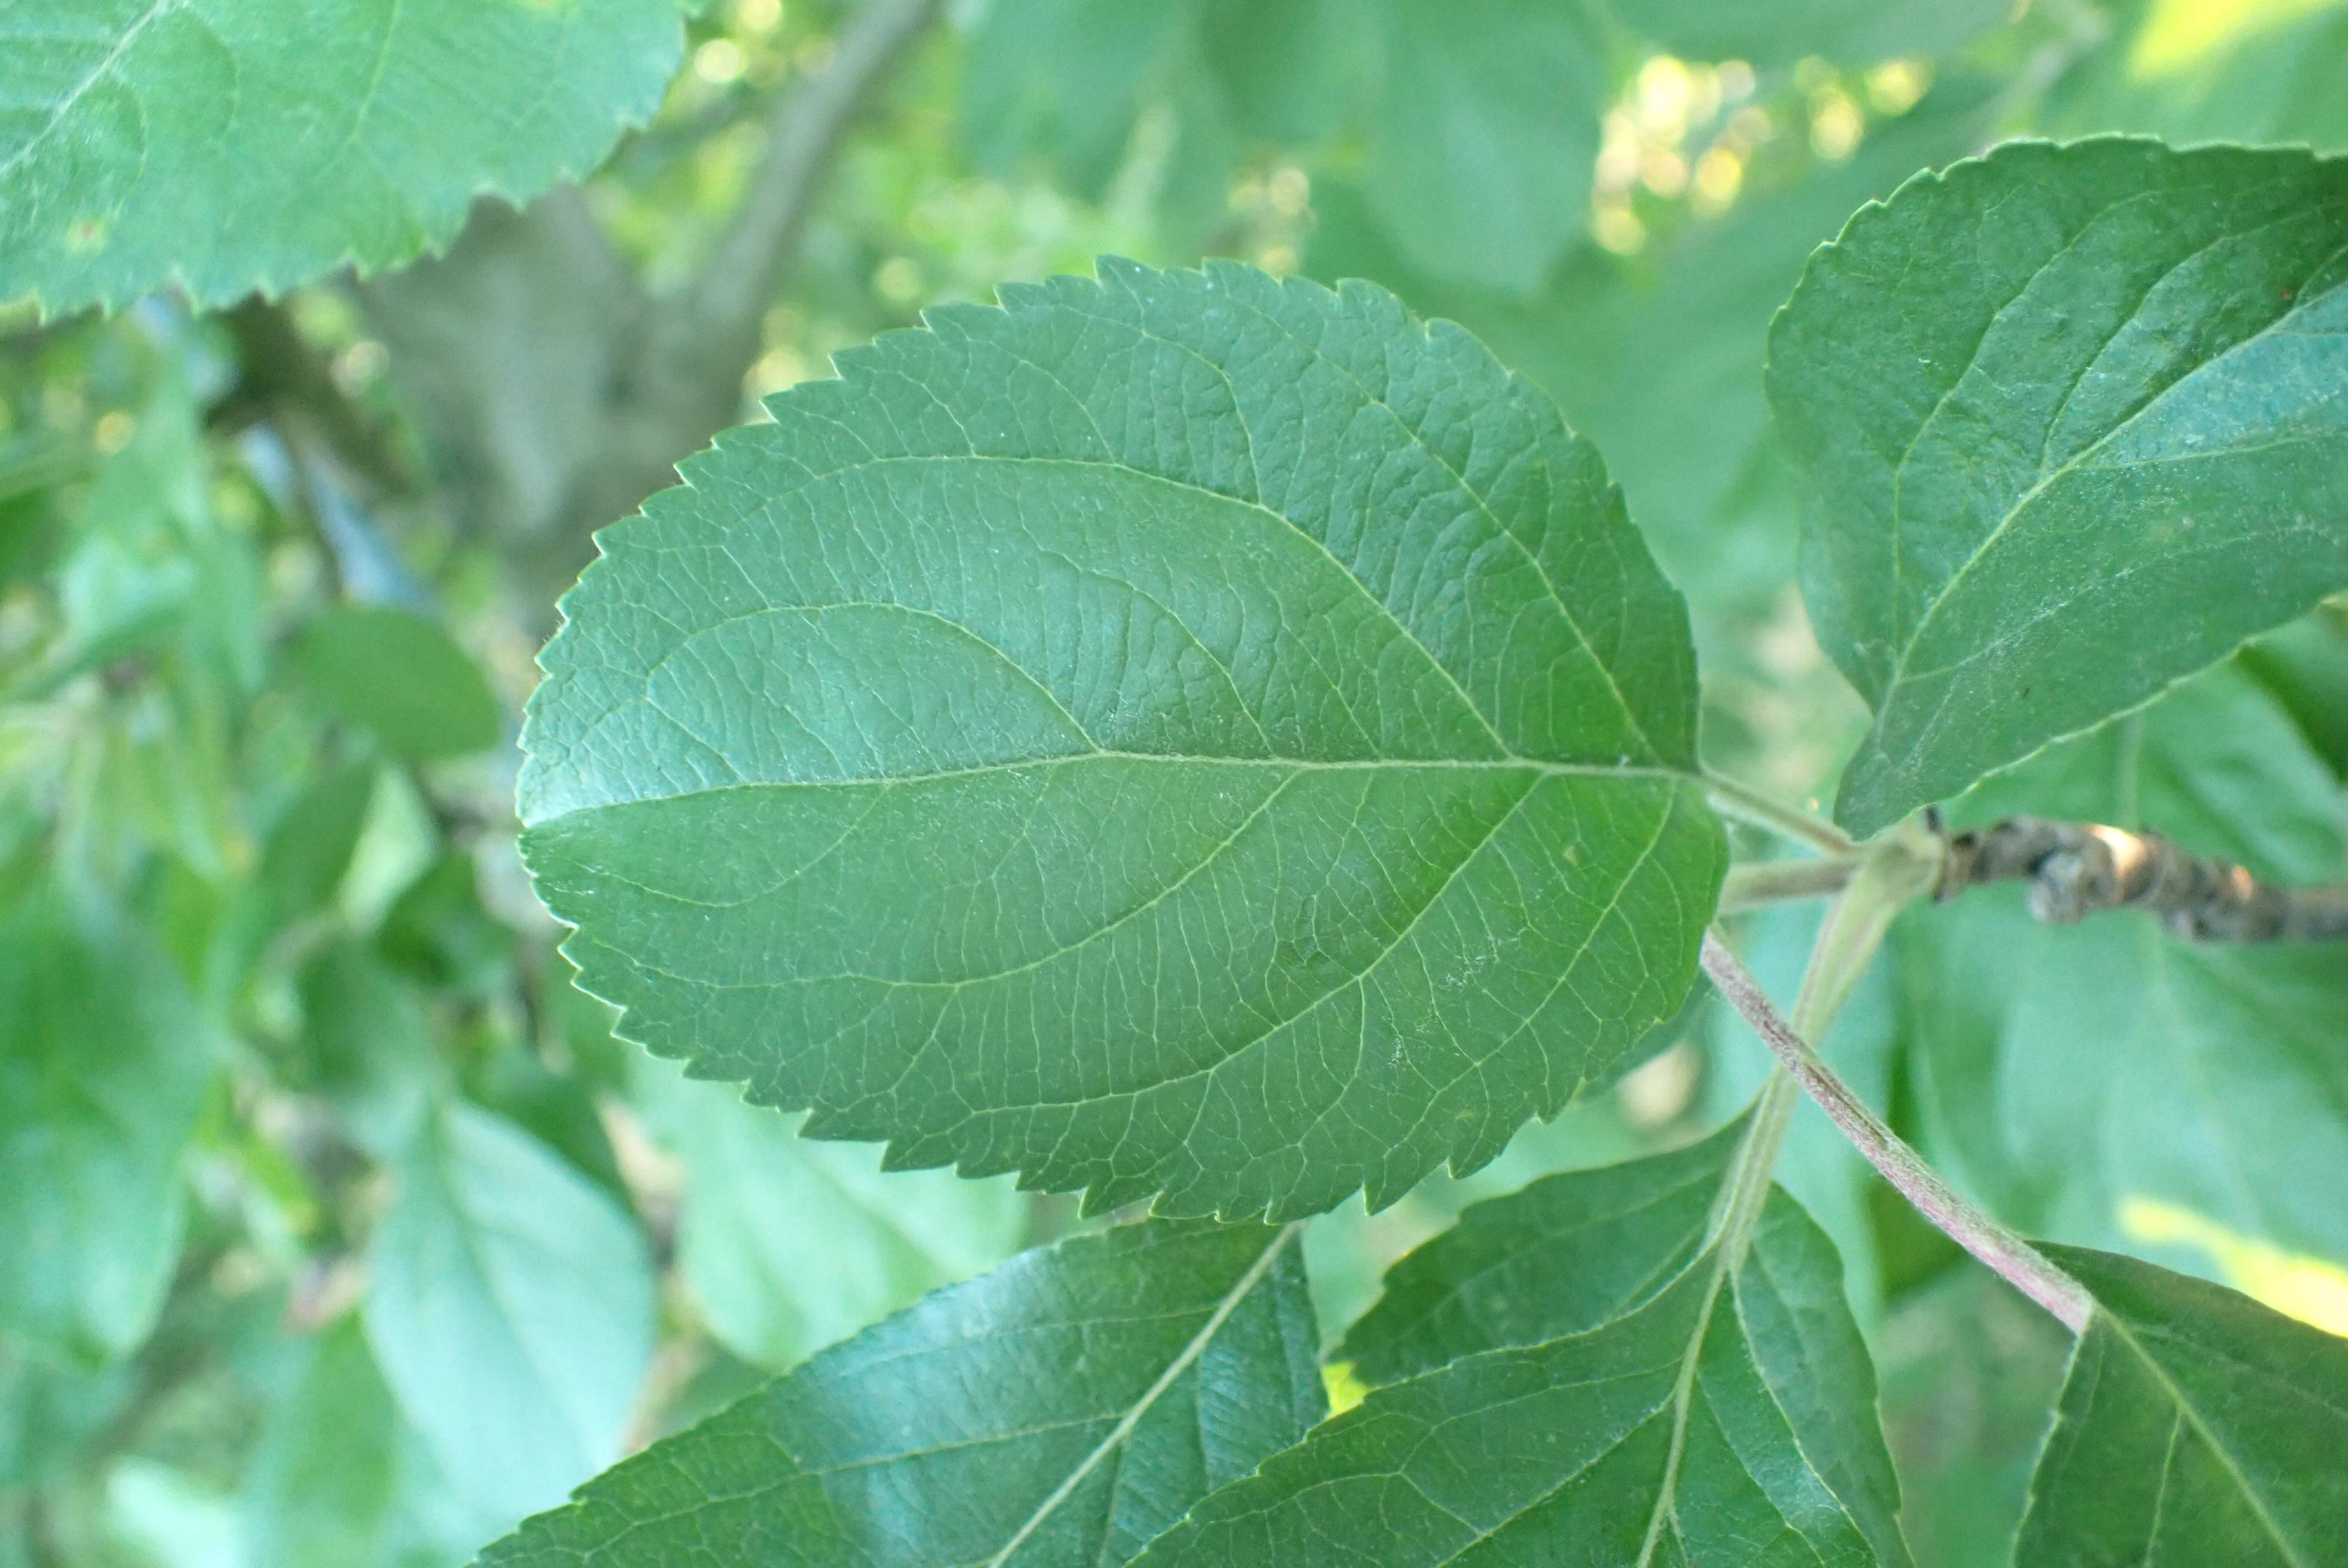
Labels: healthy